Answer in natural language. Considering the relative positions, is dark wood low dresser, six drawers (marked A) to the left or right of Window (marked C)? Choose between the following options: right or left
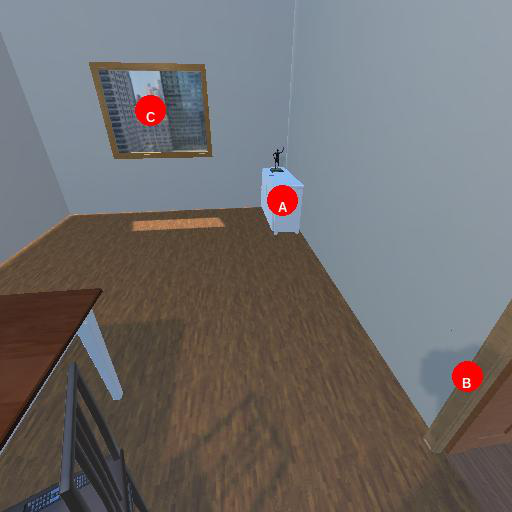
<answer>right</answer>